Priene

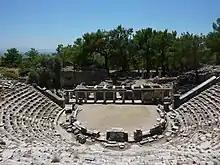
Greek theatre at Priene

Despite the expectations, Priene lasted only a few centuries as a deep-water port. In the 2nd century CE Pausanias reports that the Maeander already had silted over the inlet in which Myus stood, and that the population had abandoned it for Miletus.